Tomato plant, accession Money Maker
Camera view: vertical (180 deg); turntable rotation: 0 degrees
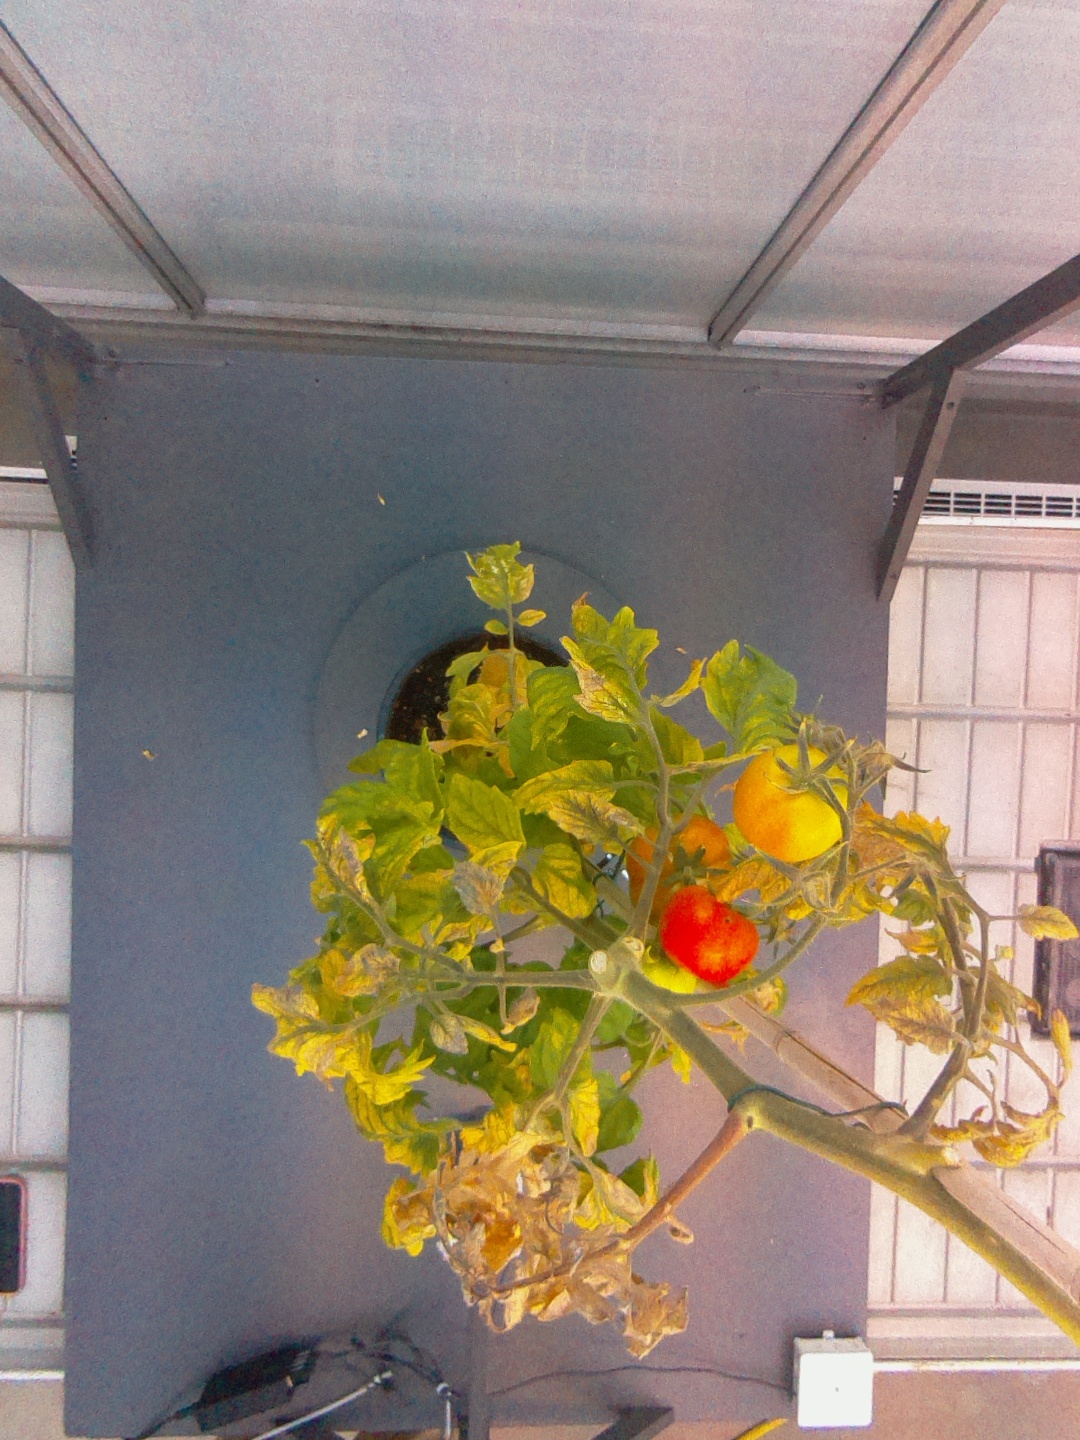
BBCH growth stage 84: 40%-50% of fruits show typical fully ripe color